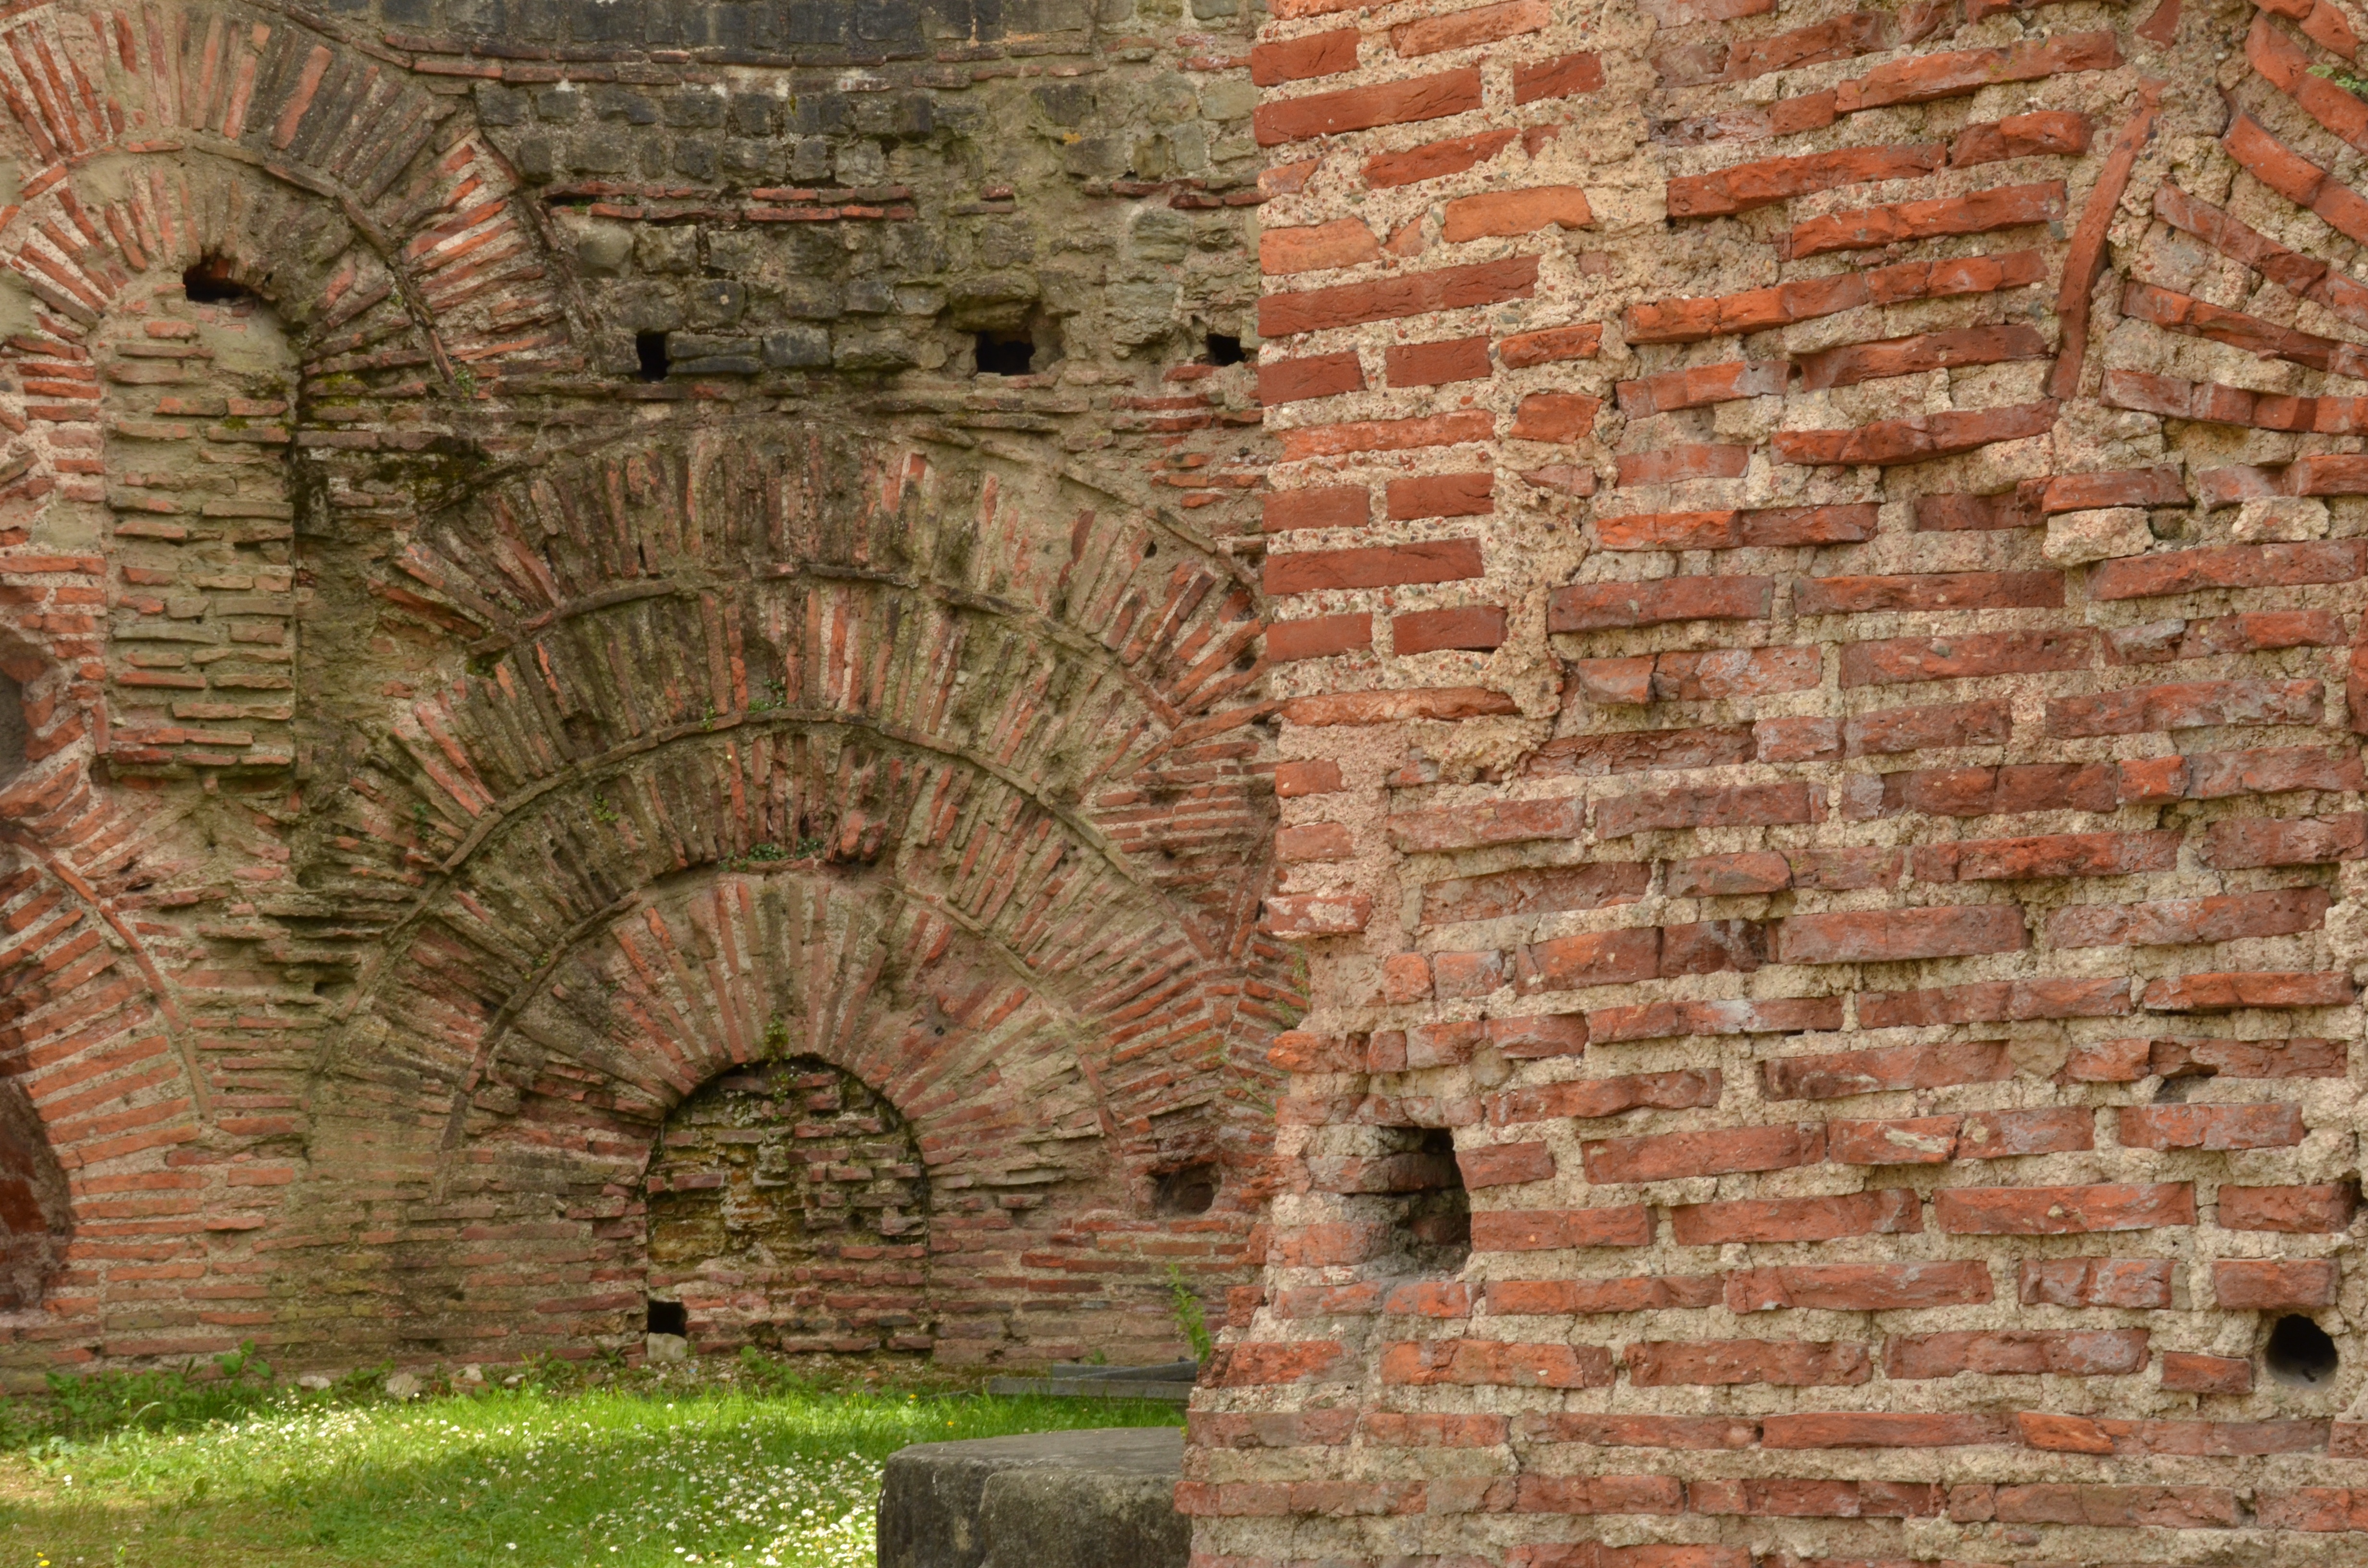
rock, architecture, building, wall, arch, ruin, brick, ruins, roman, history, brickwork, trier, archaeological site, historic site, kaiser thermal, ancient history